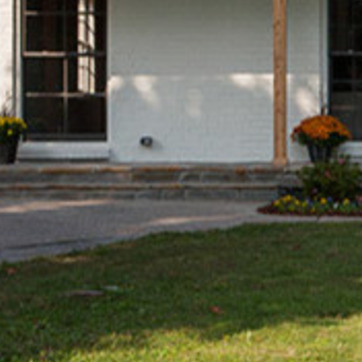
Material: brick